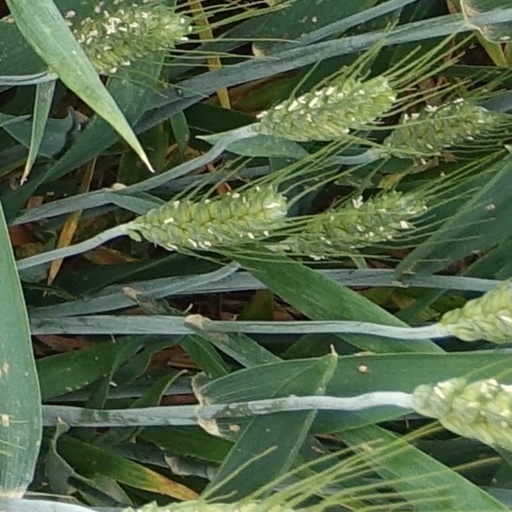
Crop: wheat